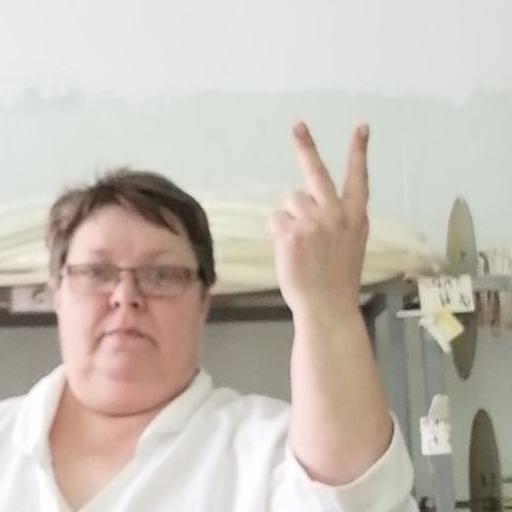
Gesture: peace_inverted